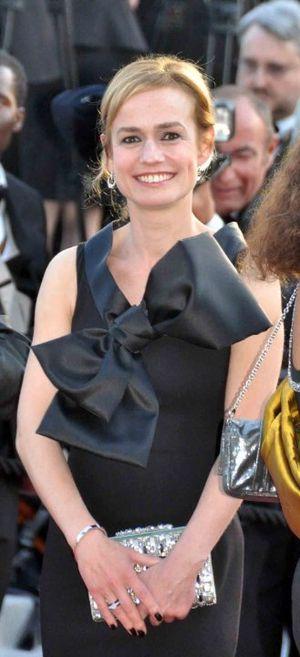
Sandrine Bonnaire au festival de Cannes